History of the United States (1980–1991)

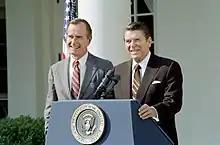
Ronald Reagan and George H. W. Bush in 1982

The history of the United States from 1980 until 1991 includes the last year of the Jimmy Carter presidency, eight years of the Ronald Reagan administration, and the first three years of the George H. W. Bush presidency, up to the collapse of the Soviet Union. Plagued by the Iran hostage crisis, runaway inflation, and mounting domestic opposition, Carter lost the 1980 United States presidential election to Republican Reagan.